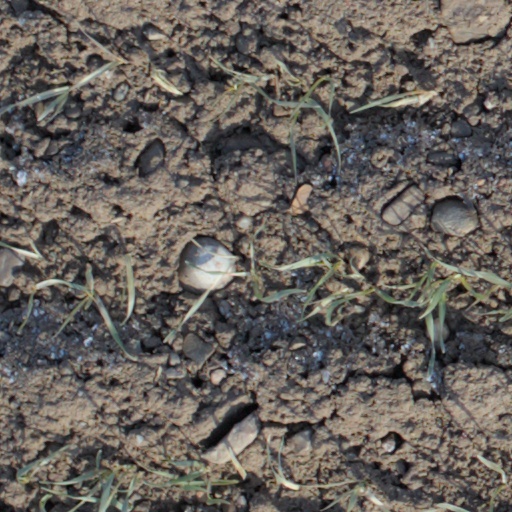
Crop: wheat